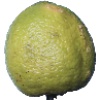
Label: Limes 1